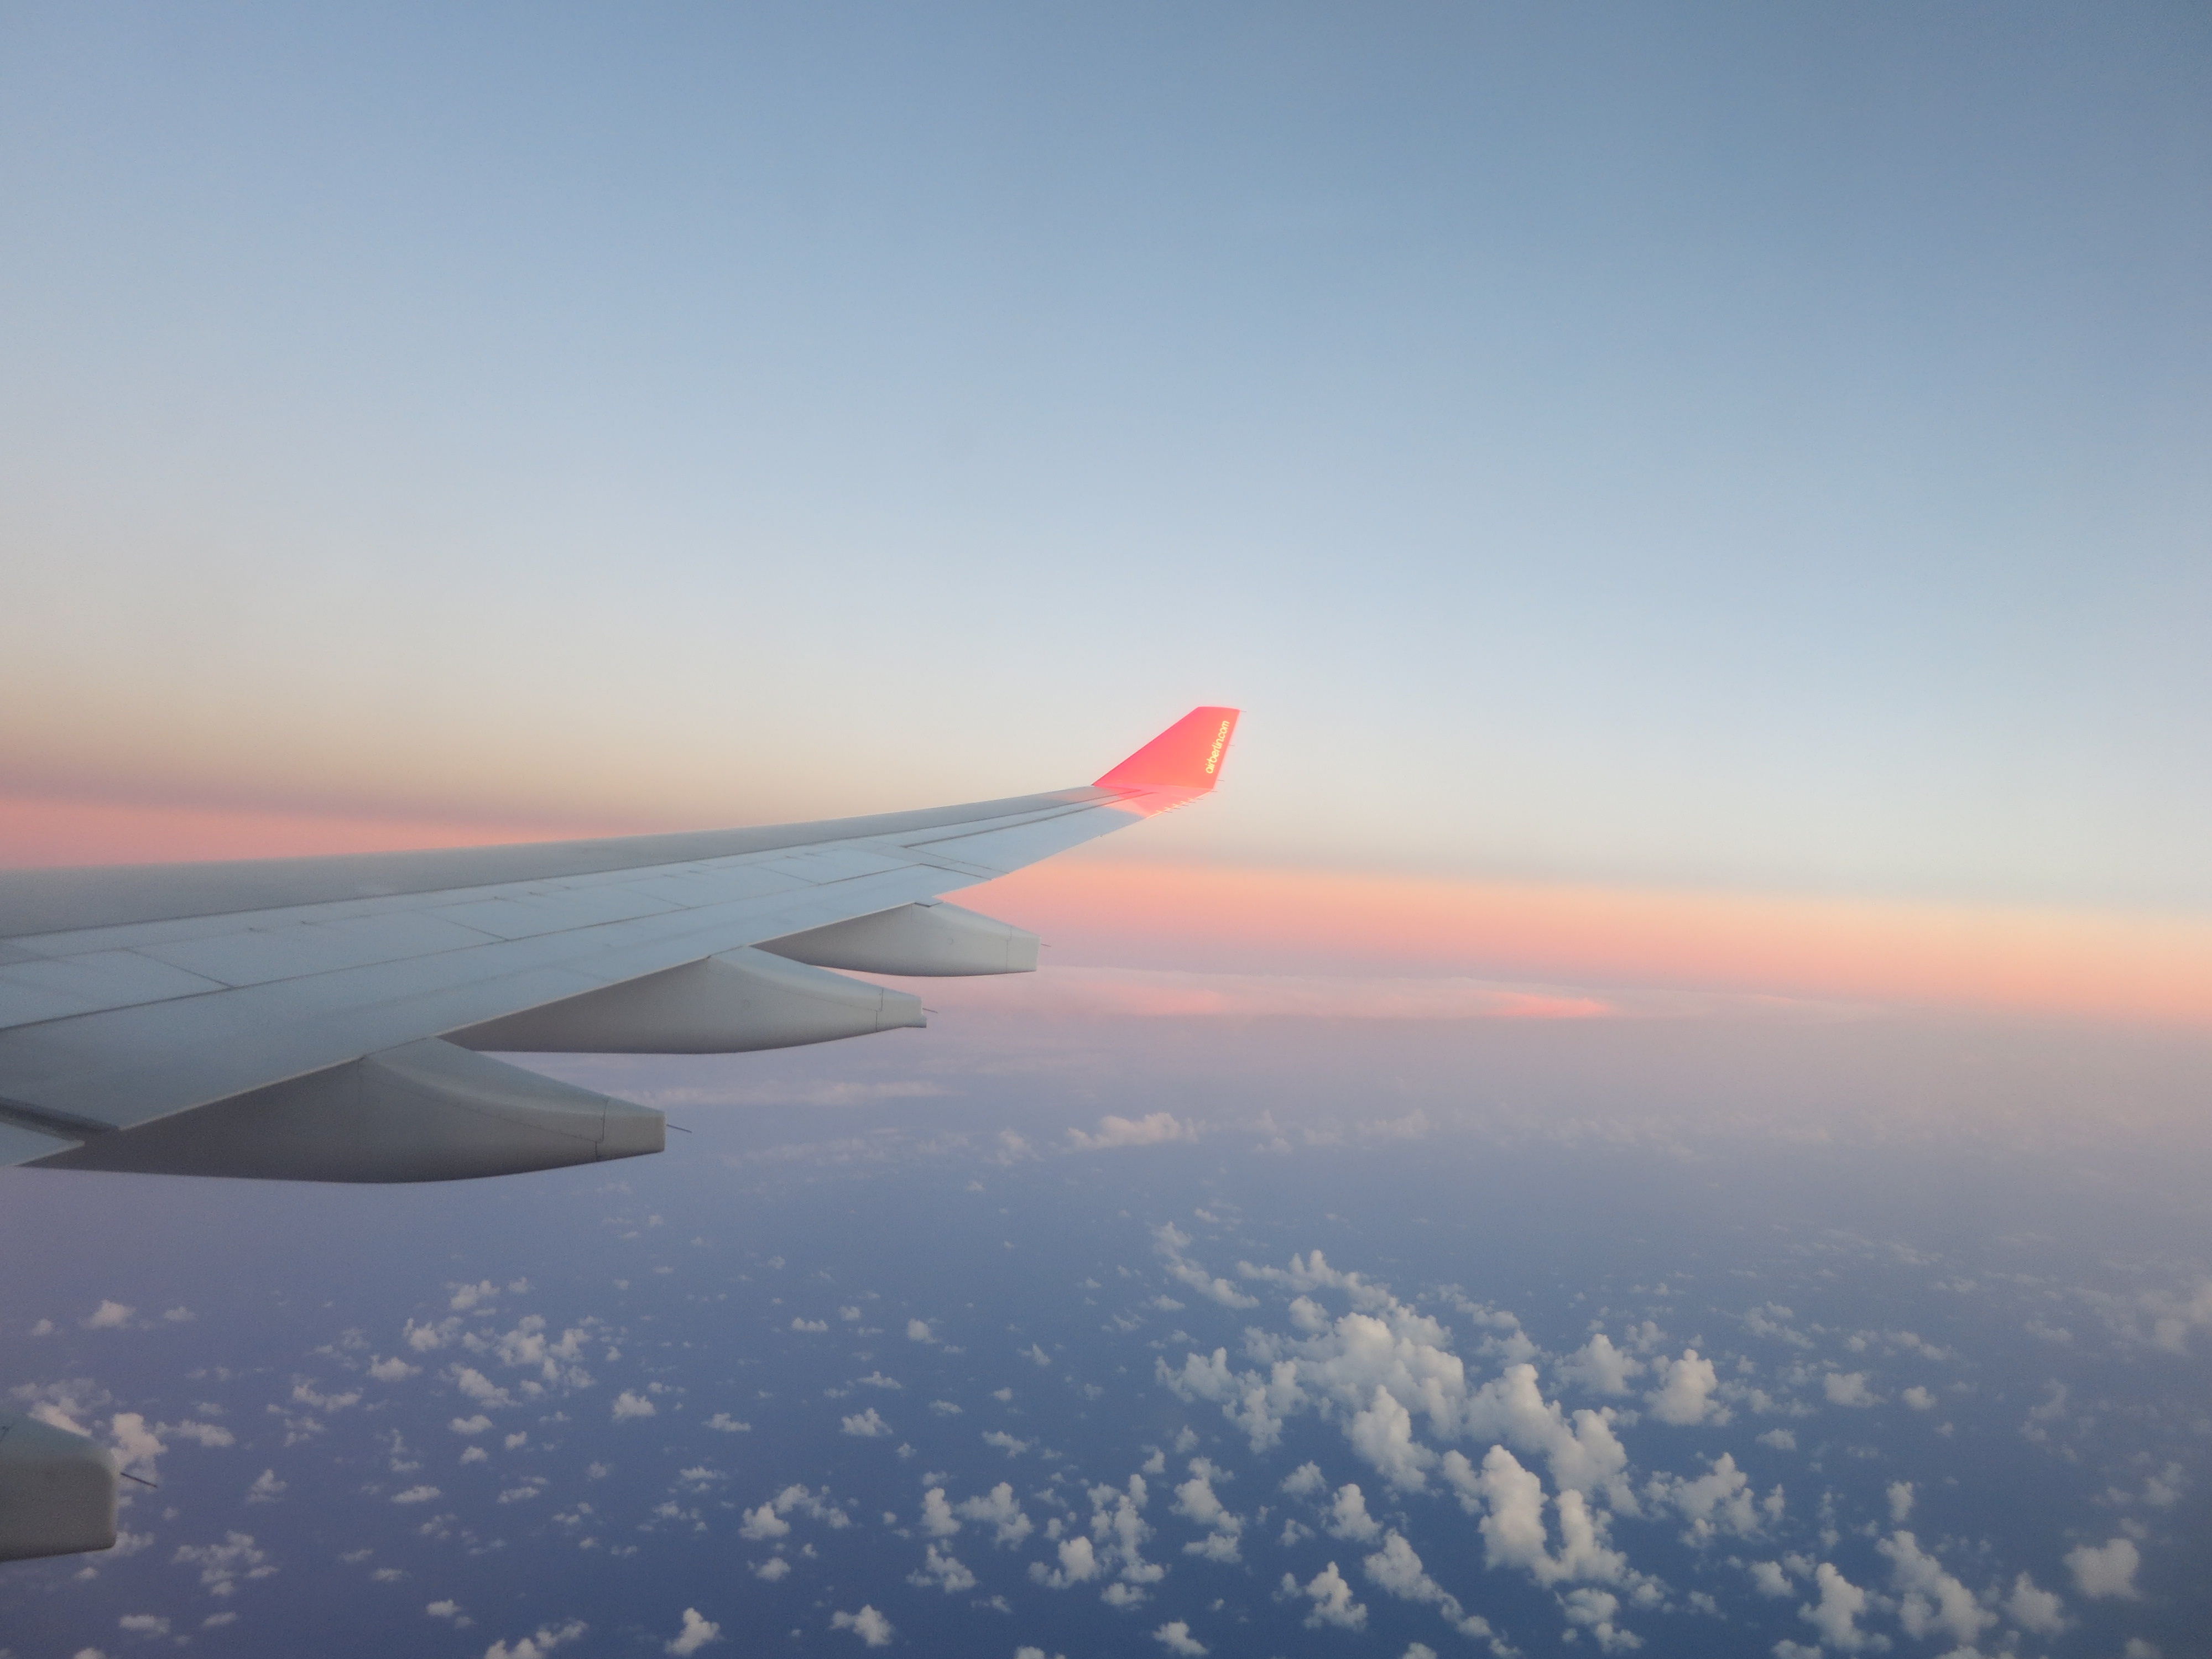
horizon, wing, cloud, sky, atmosphere, fly, airplane, aircraft, vehicle, airline, aviation, flight, holiday, airliner, above the clouds, air berlin, air travel, atmosphere of earth